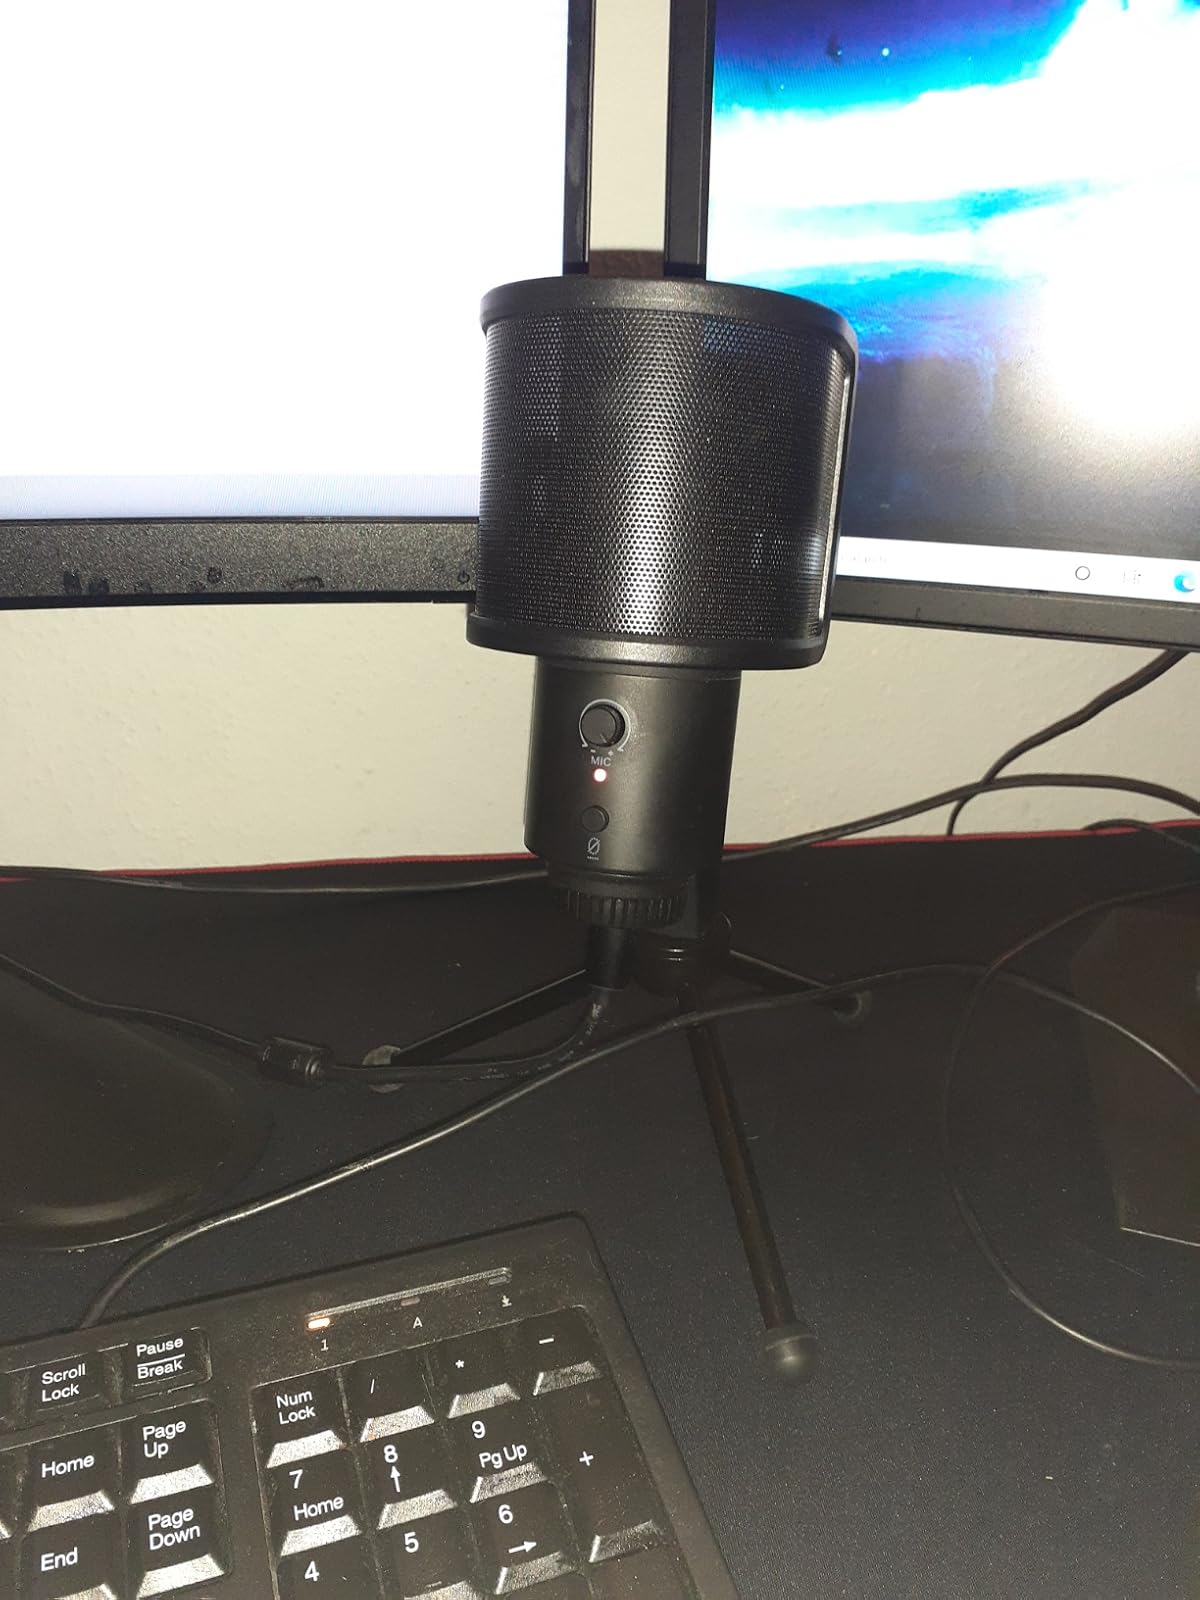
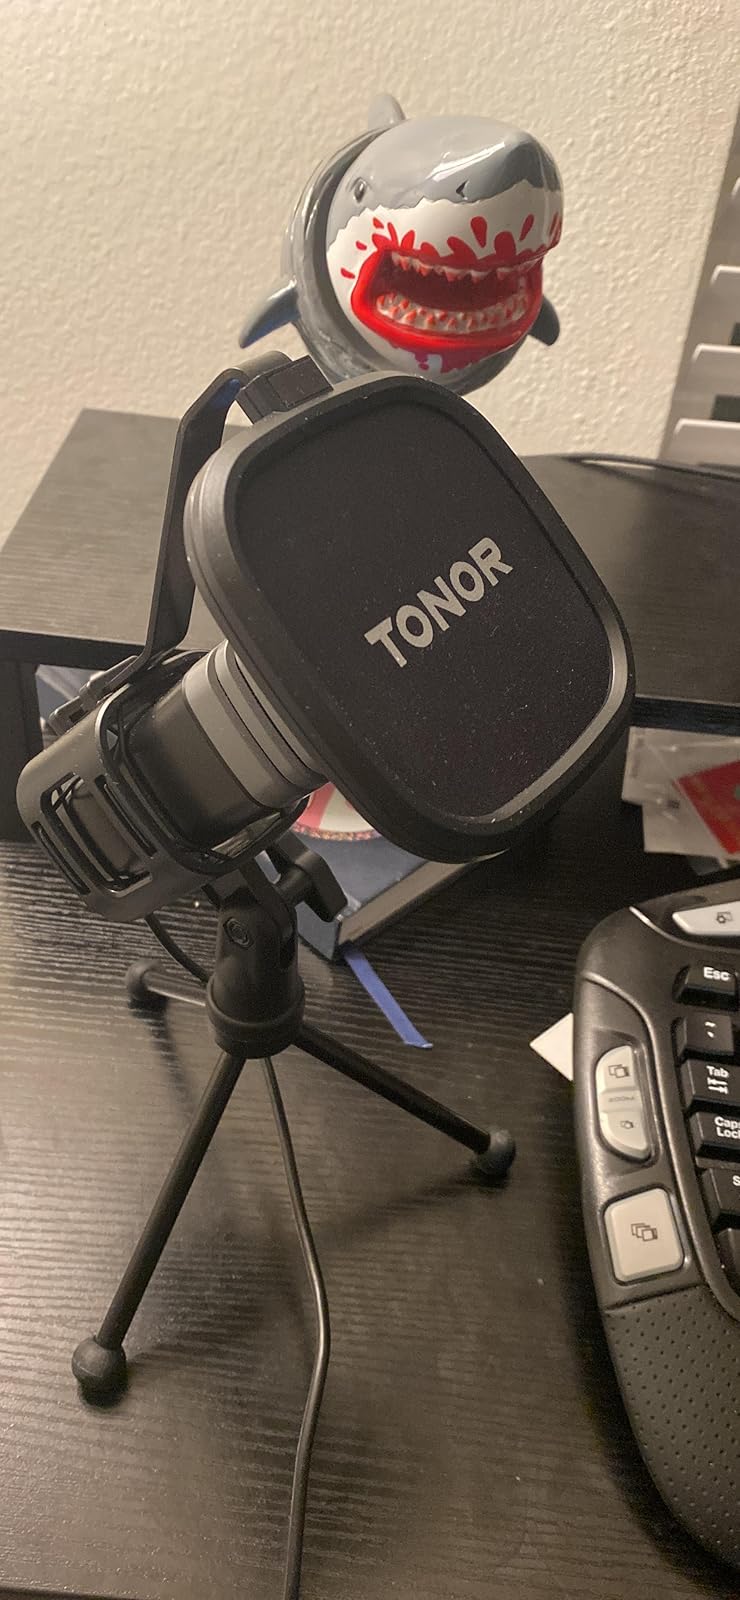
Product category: microphone
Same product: no